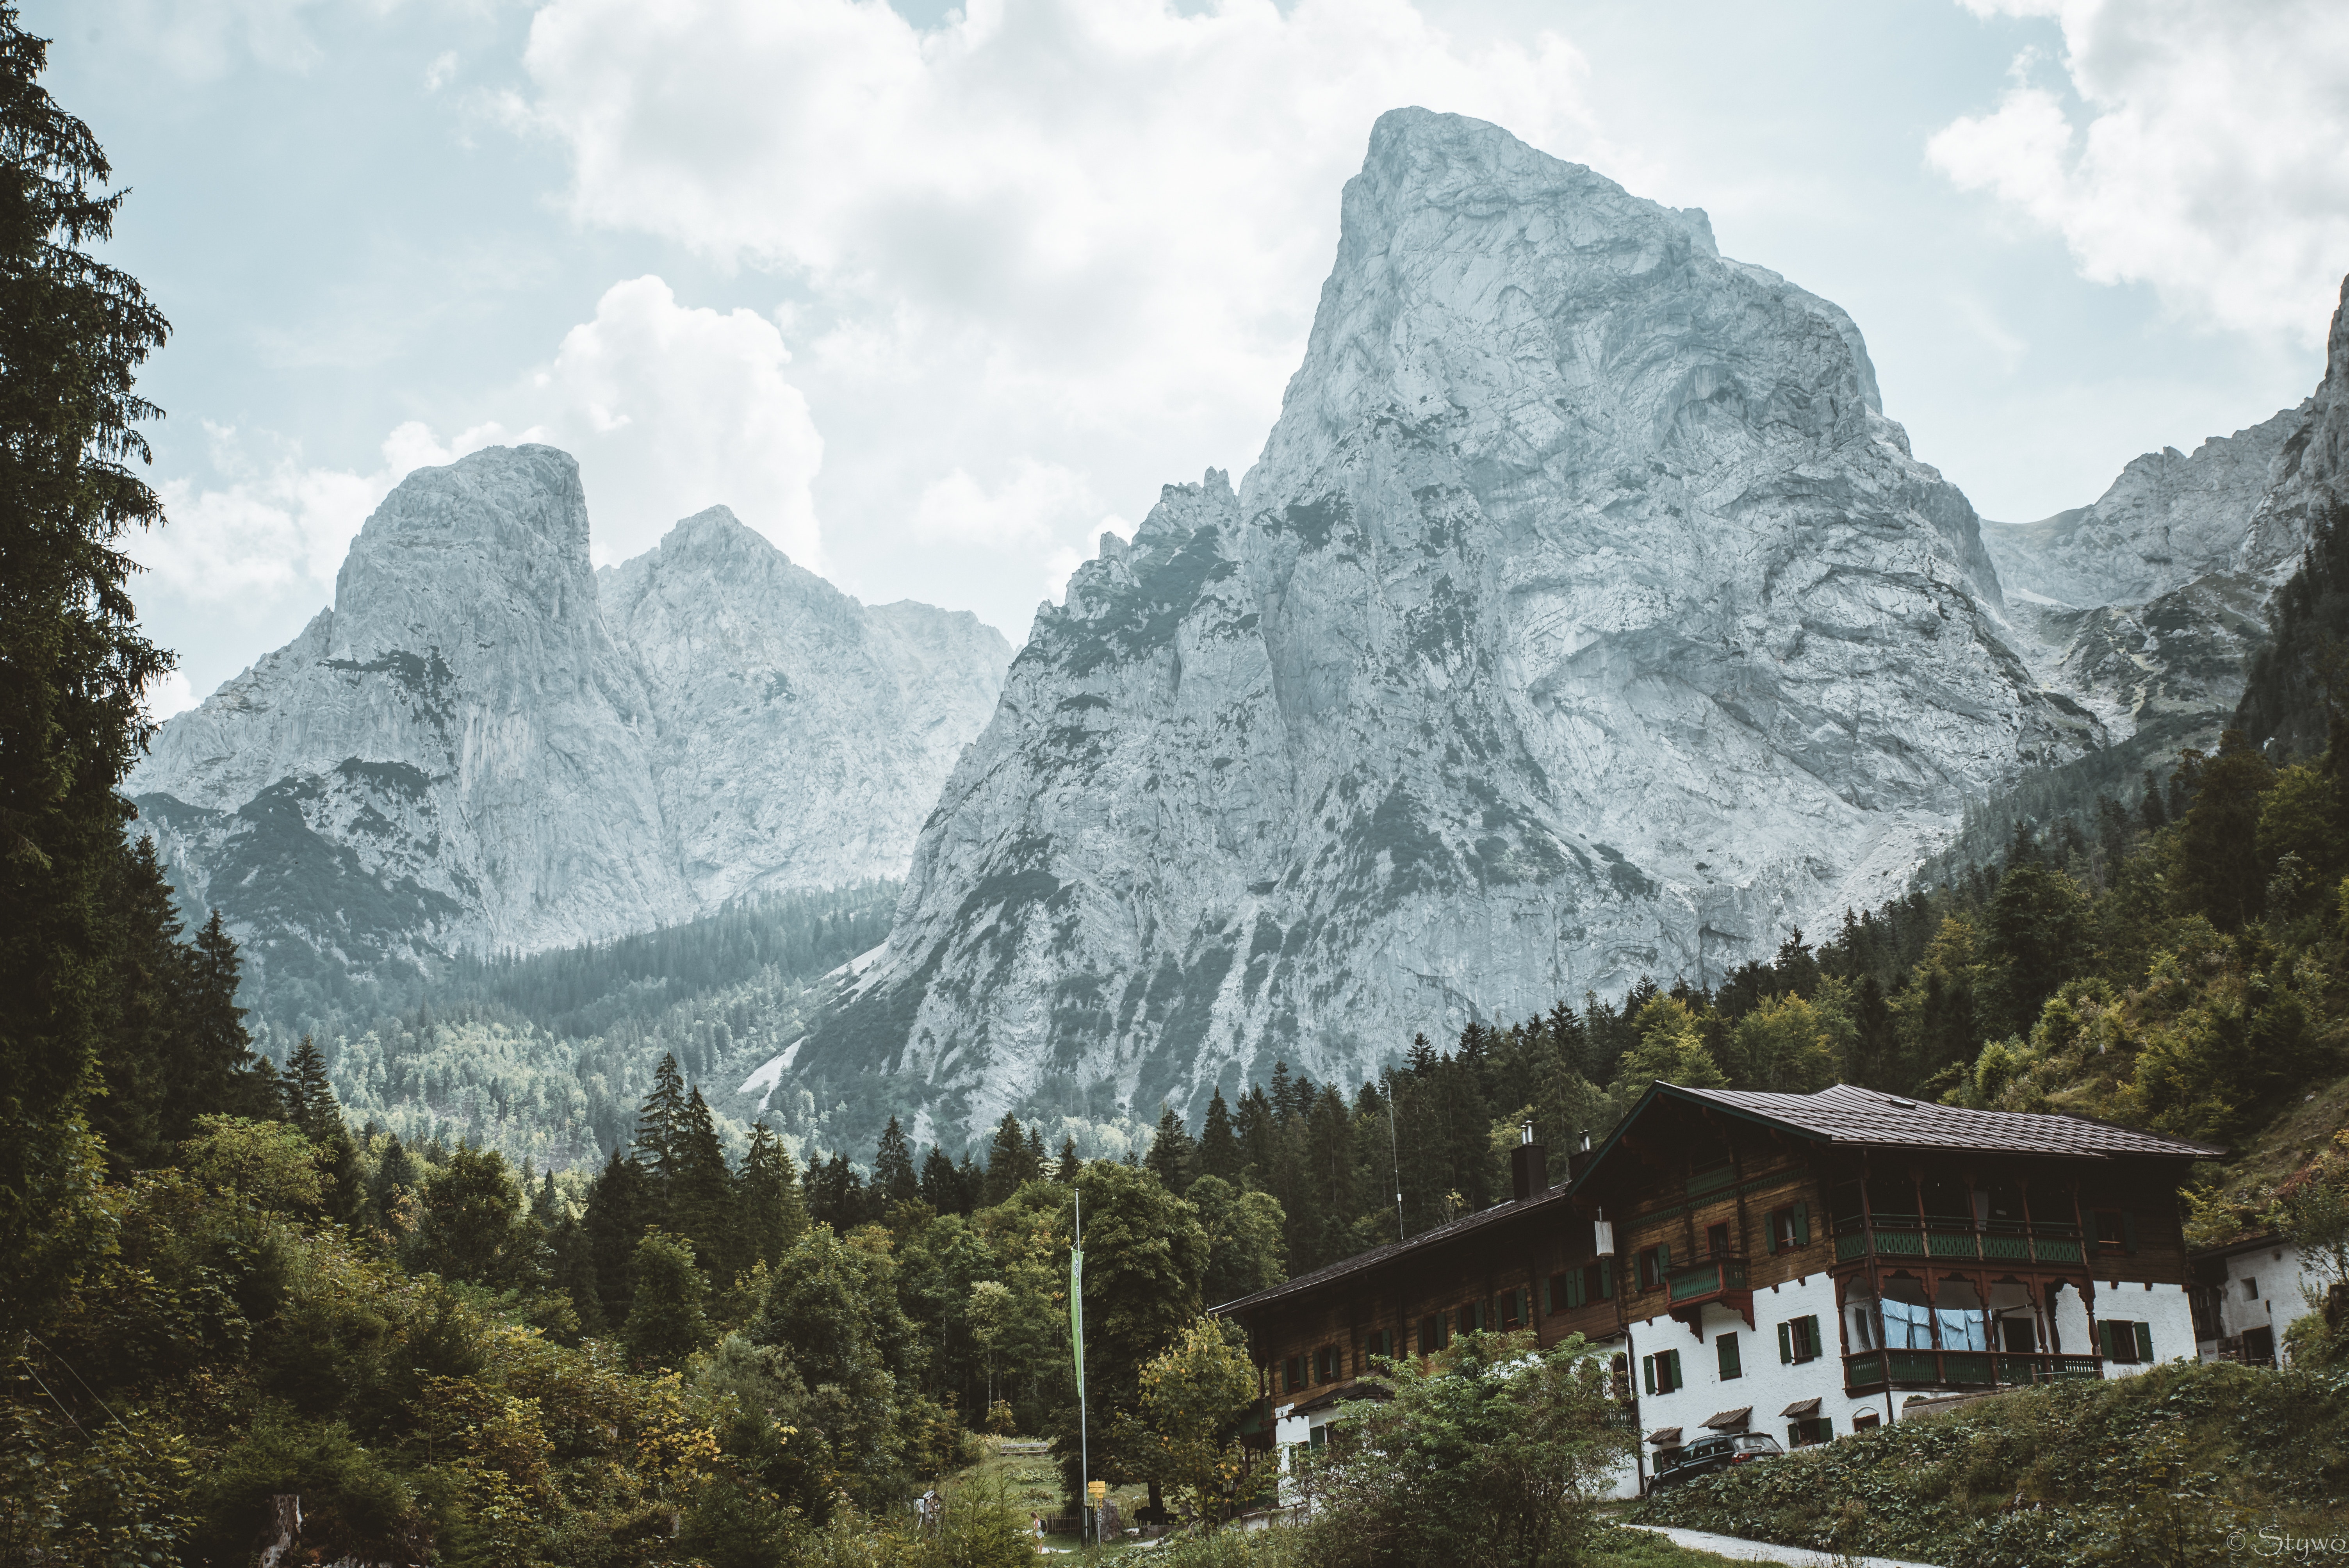
mountainous landforms, mountain, mountain range, natural landscape, highland, nature, hill station, valley, mountain village, alps, wilderness, mount scenery, hill, massif, ridge, national park, landscape, fell, rock, tree, terrain, summit, tourism, geological phenomenon, batholith, cirque, village, forest, house, tourist attraction